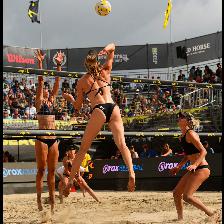
Label: Human